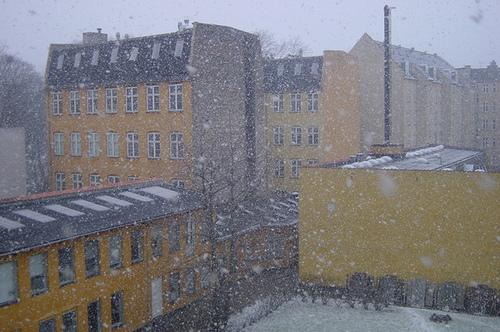
Weather: snow or frosty